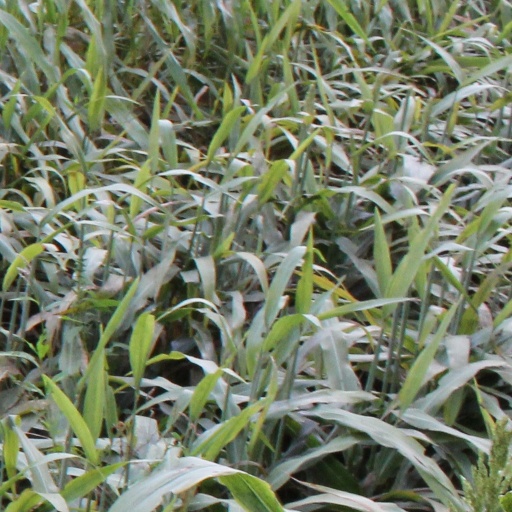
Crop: sorghum